José María Pino Suárez

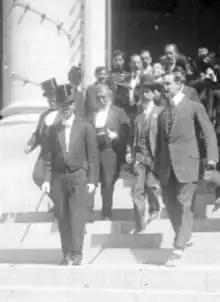
Vice-president Pino Suárez leaves Congress after swearing the oath of office in November 1911

“It must be remembered, by the way, that at that time the large rural owners who had formed part of the old regime and supported the traditional (oligarchic) system, maintained their power; they were bound to the leaders of regional "Maderismo", a movement which maintained more moderate positions – one could even describe them as conservative – than it did in other states. In fact, Pino Suárez's wife, María Cámara Vales, was the daughter of a landowning family with ample economic resources, which had maintained a close relationship with the old regime: her parents were Raymundo Cámara Luján and Carmen Vales Castillo. Meanwhile, one of María's